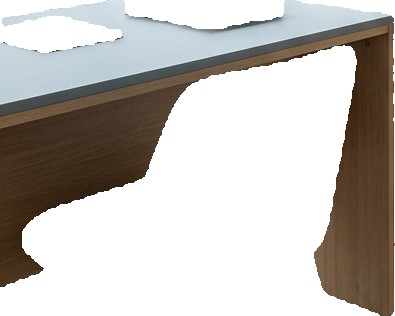
Surface category: table